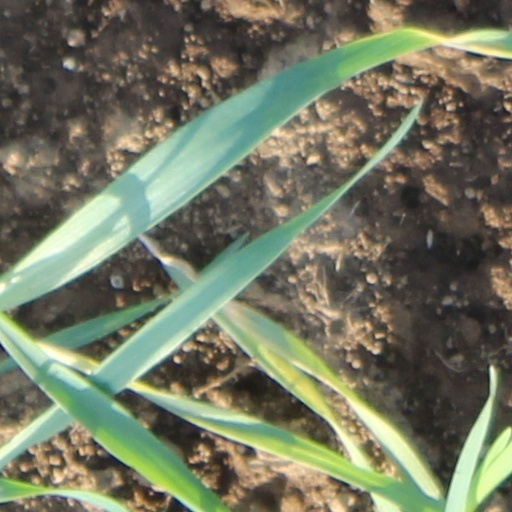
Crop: wheat